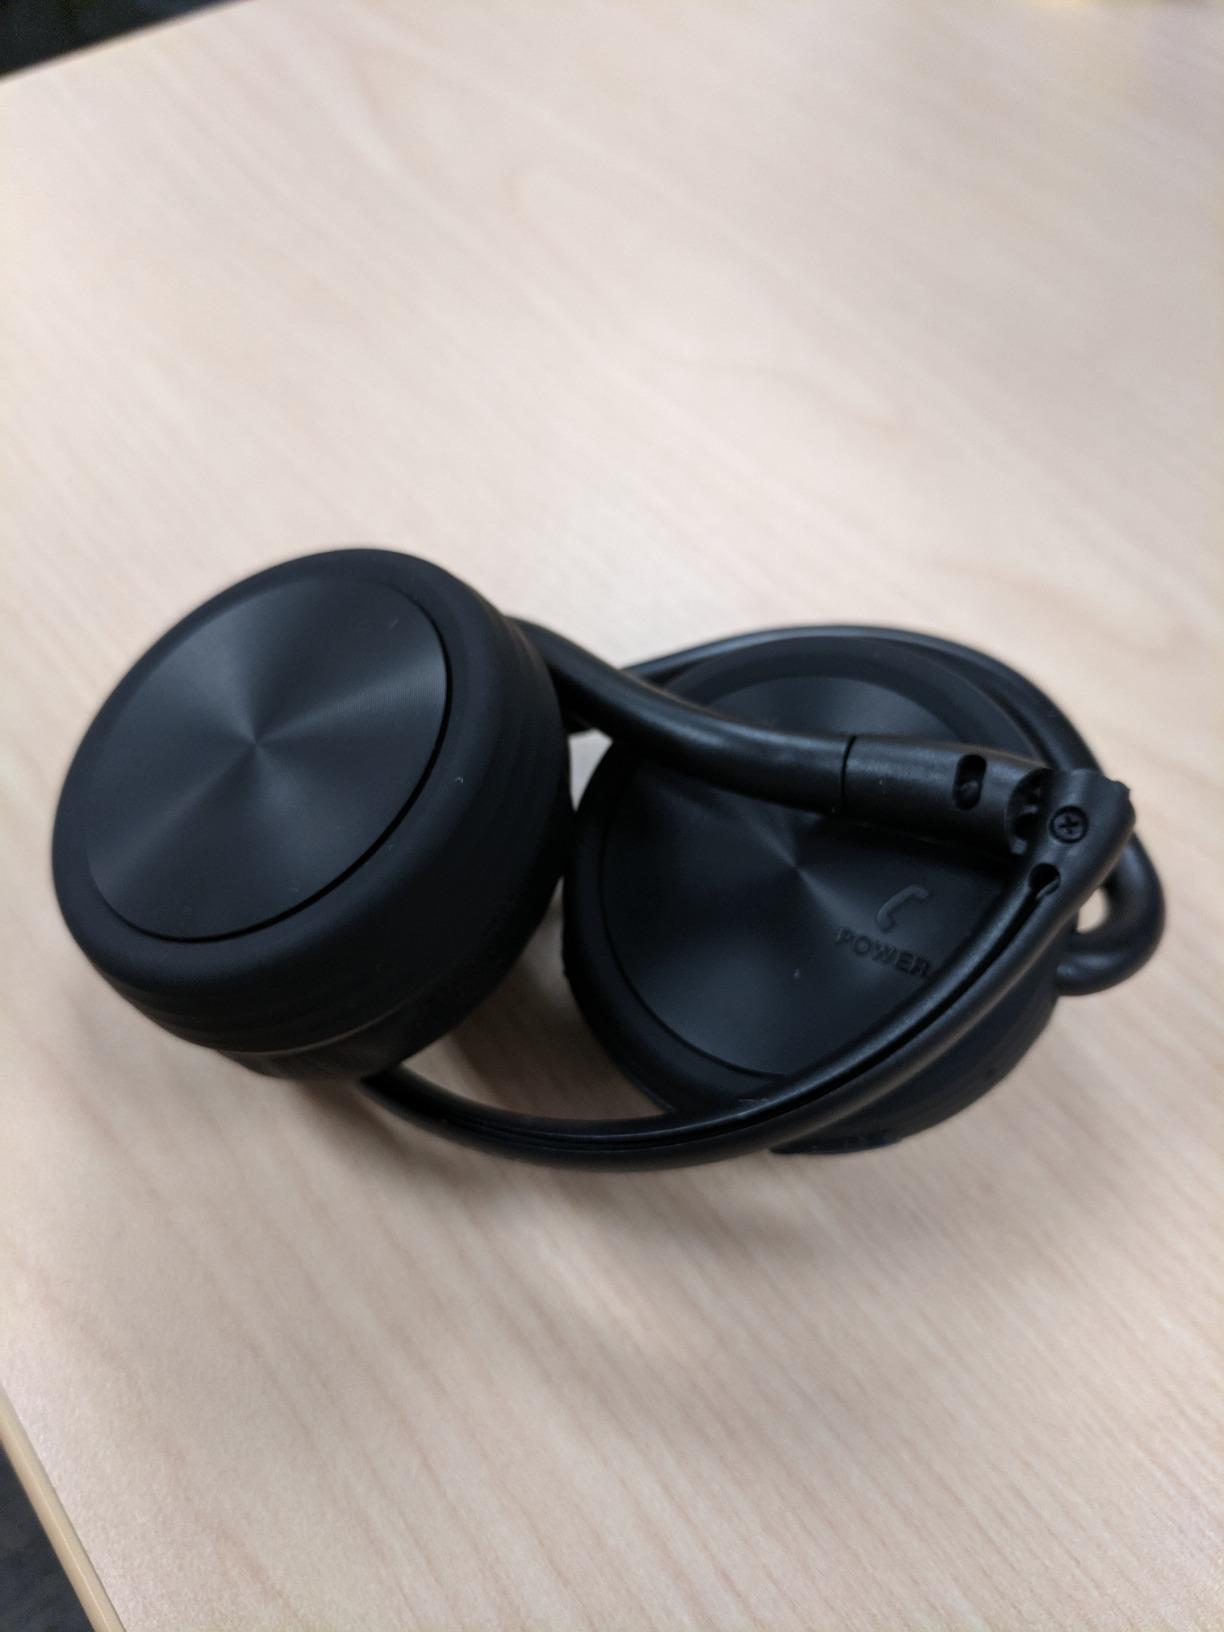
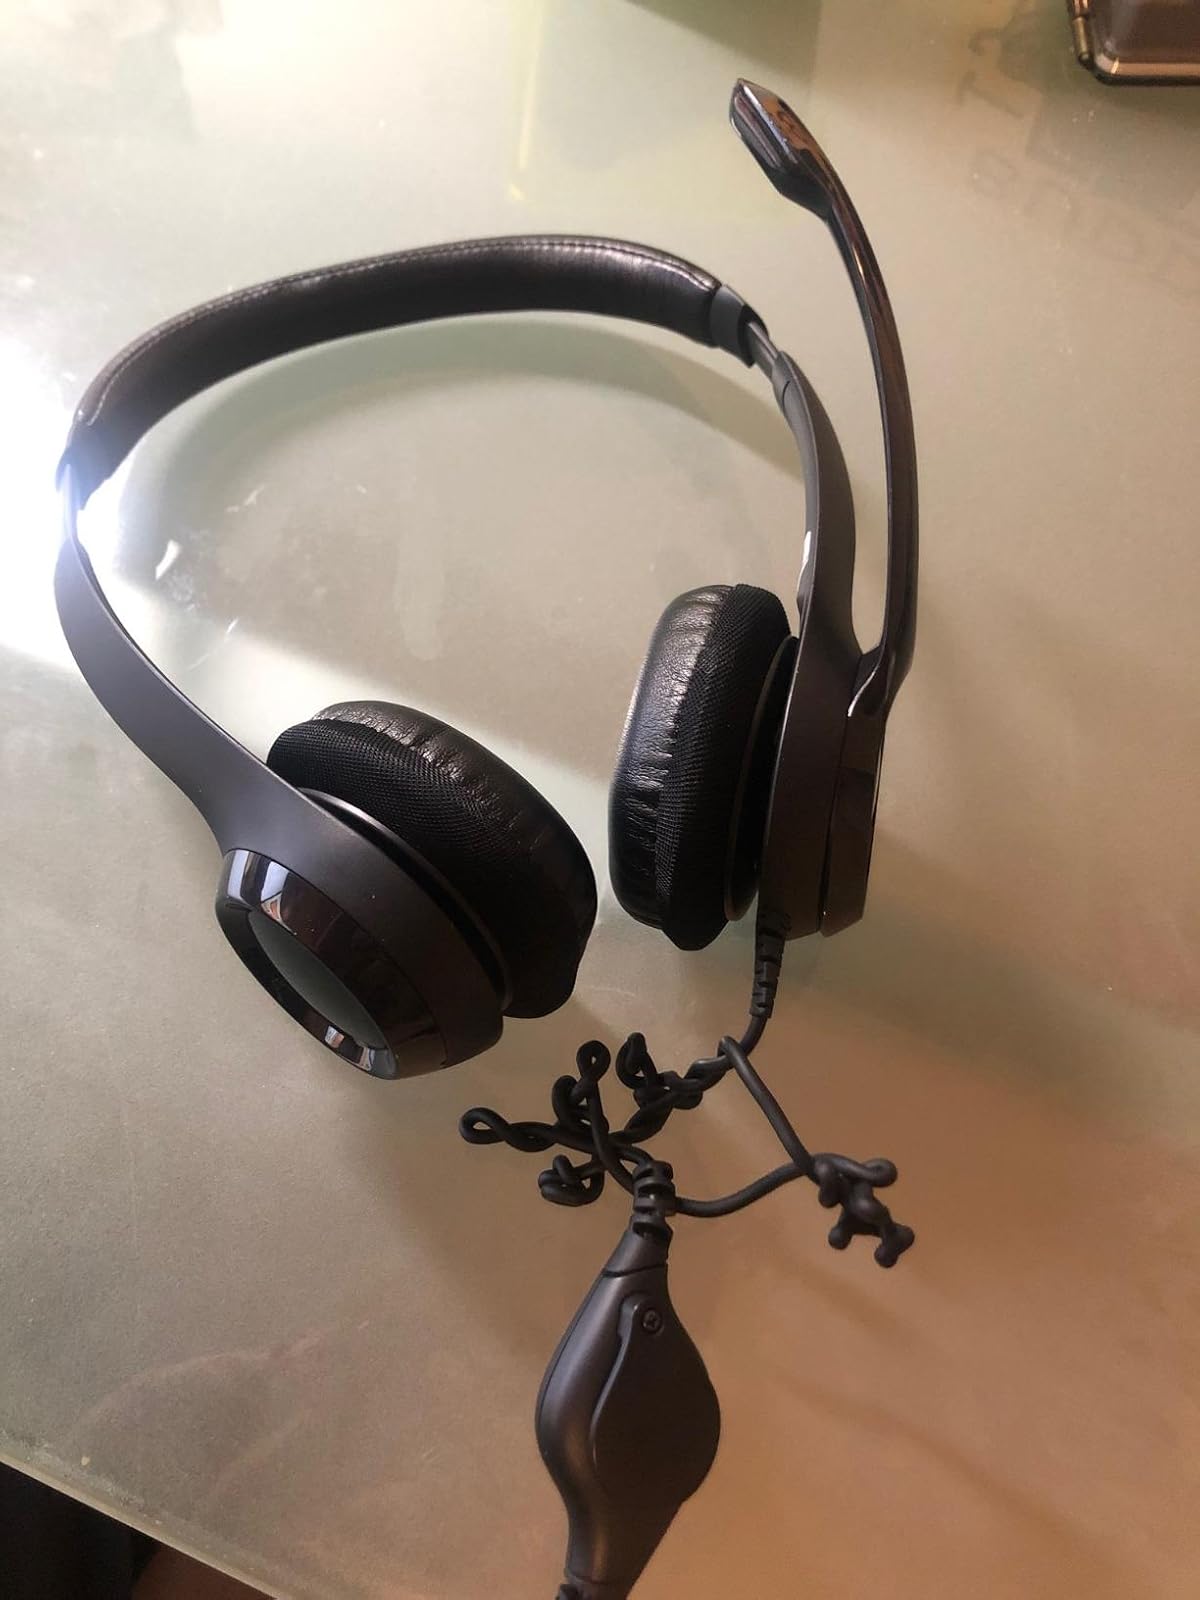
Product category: headphones
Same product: no